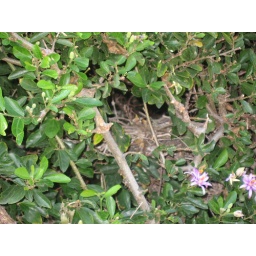
Nest under bedroom window